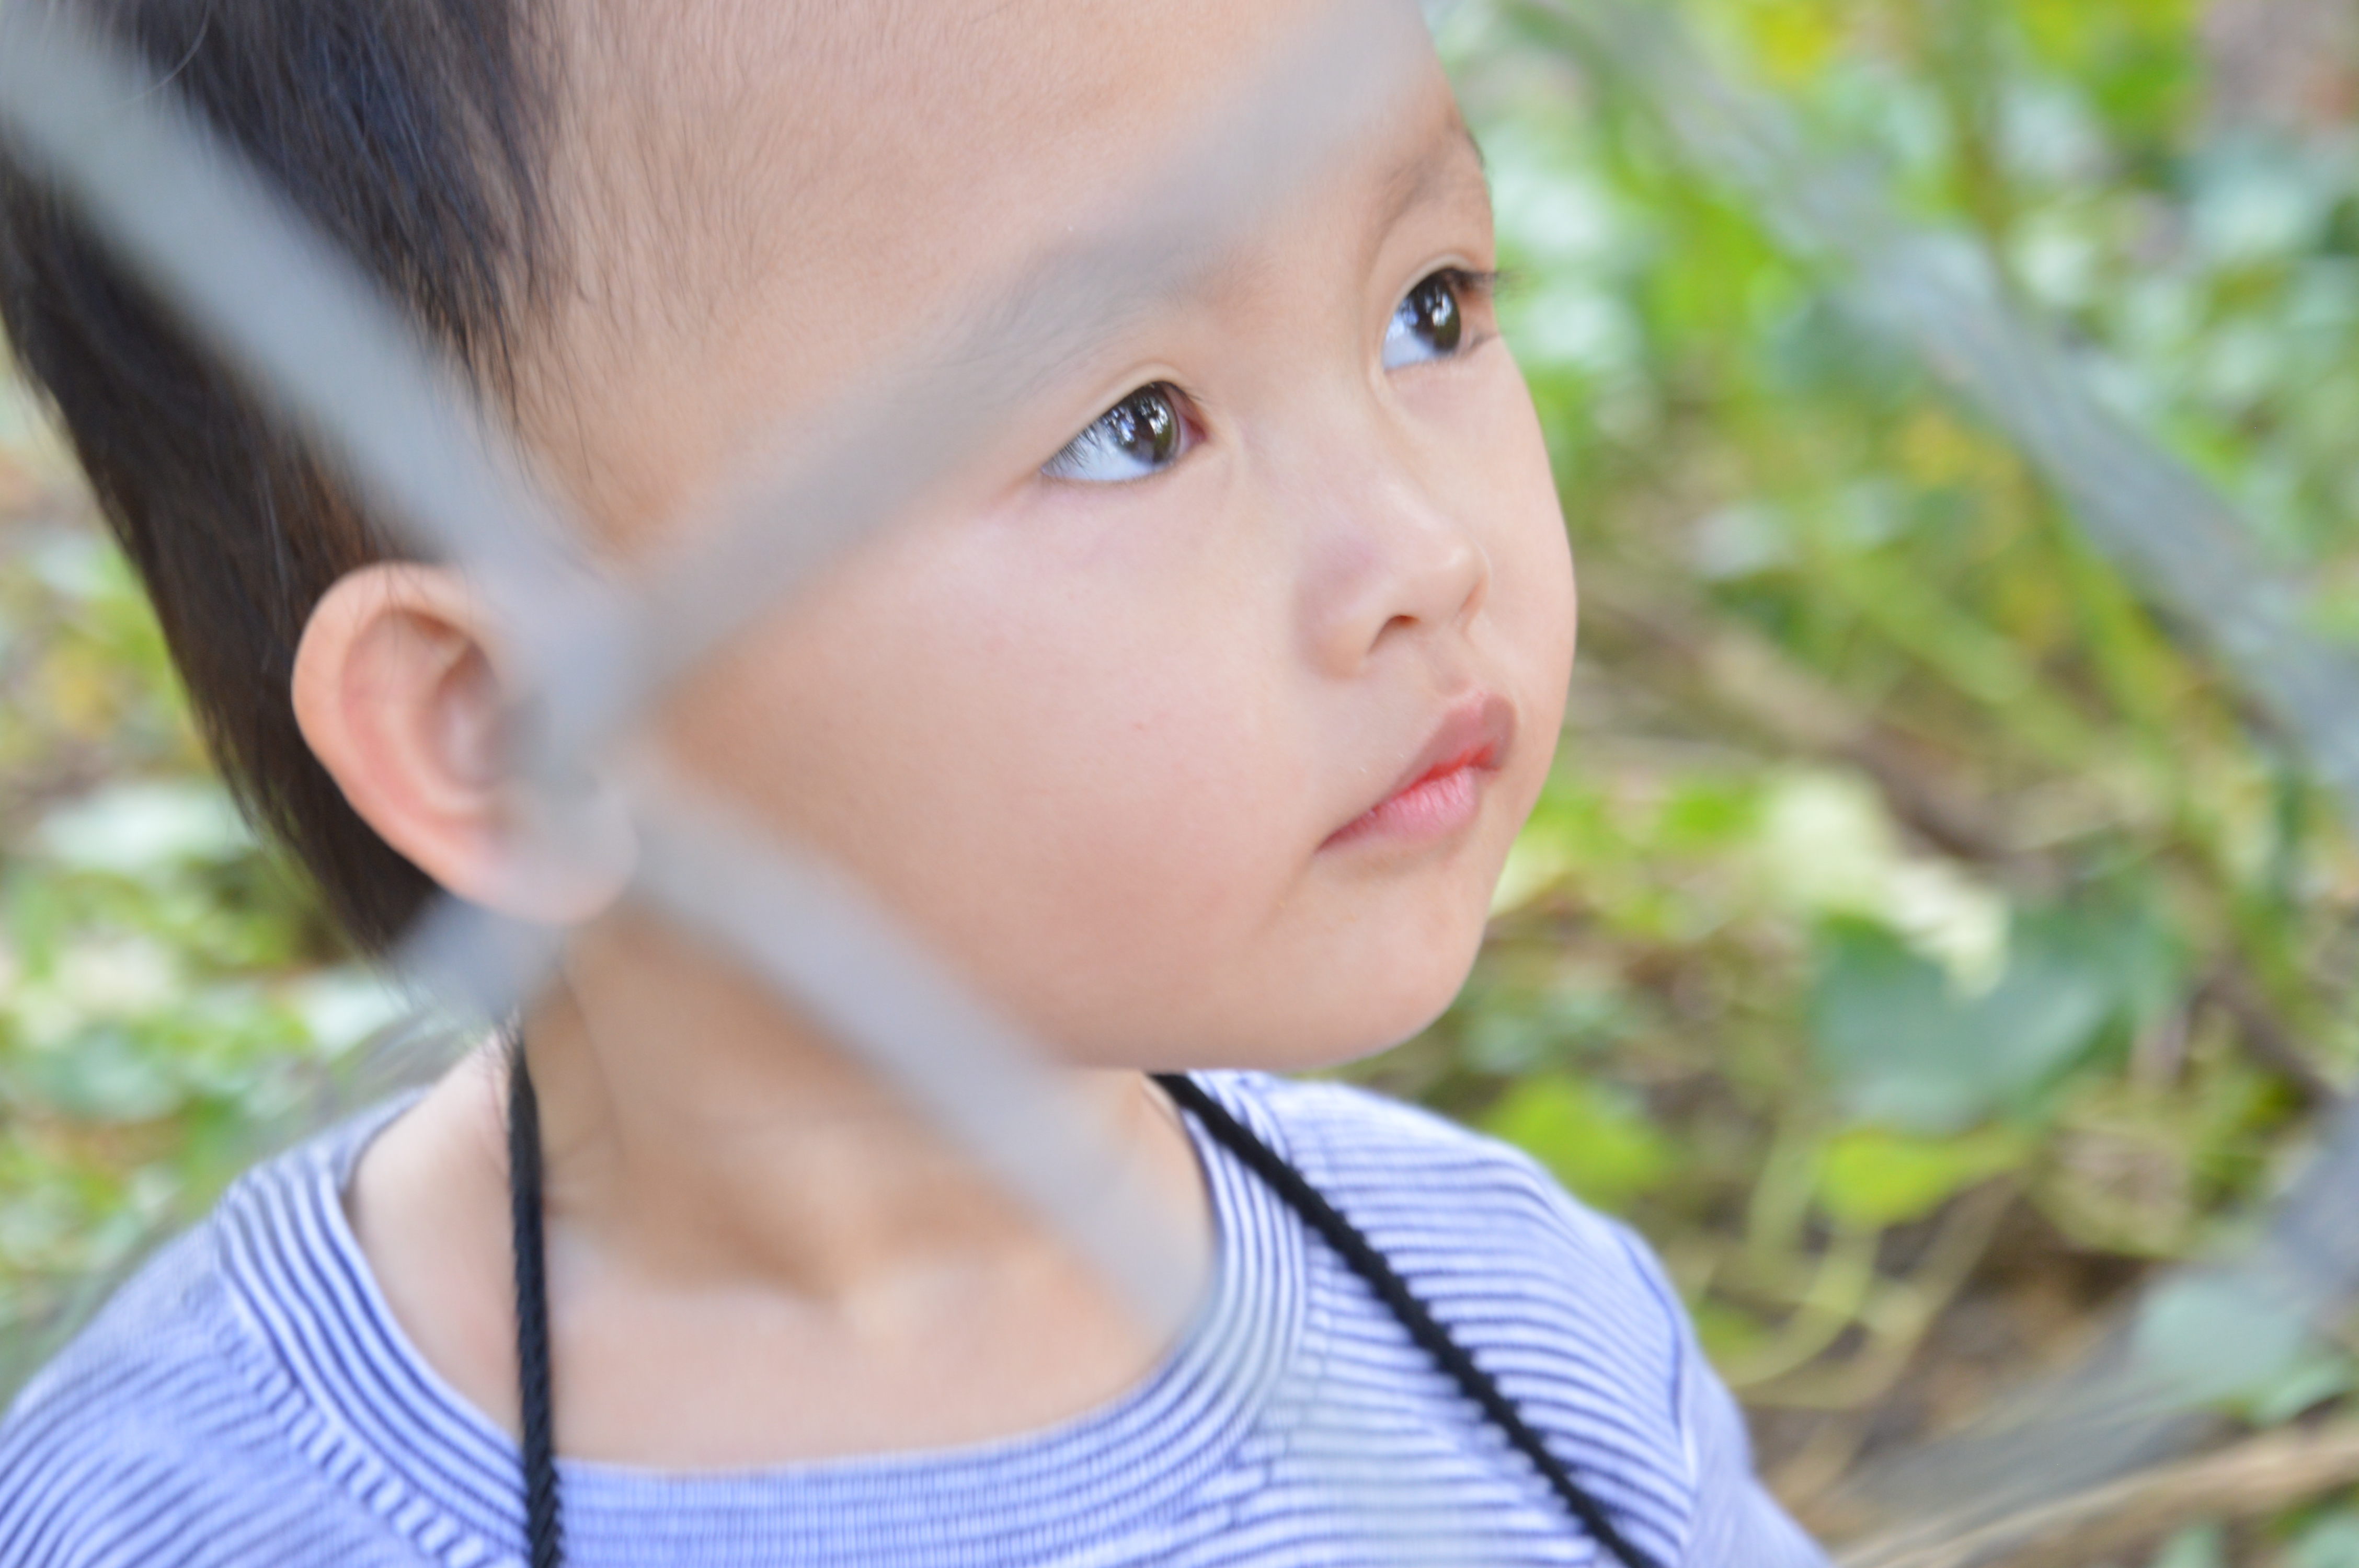
children, leaf, photograph, eyes, child, face, skin, nose, cheek, eye, boy, photography, close up, smile, girl, infant, toddler, portrait photography, ear, portrait, happiness, grass, child model